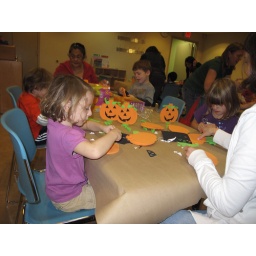
pumpkin bowling and in the dog house